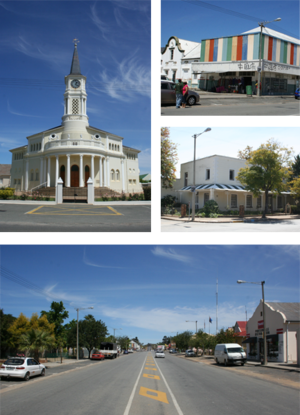
La Municipalité de Bergrivier est une municipalité locale du district municipal de West Coast dans la province du Cap-Occidental en Afrique du Sud. Le siège de la municipalité est situé dans la ville de Piketberg.